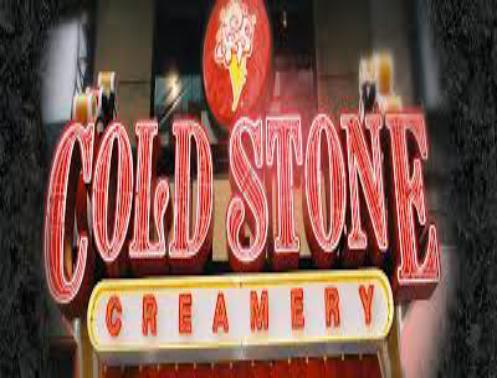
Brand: Cold Stone Creamery
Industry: Food